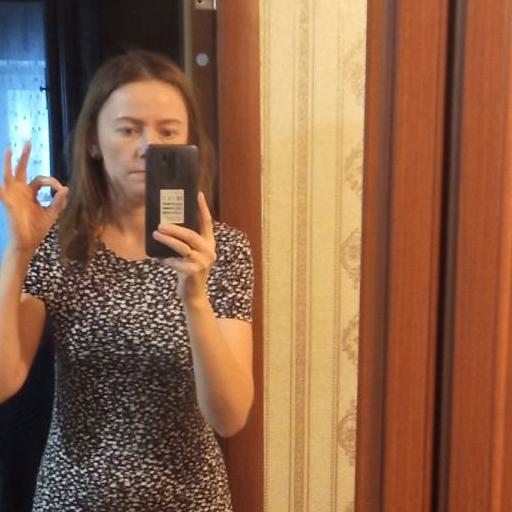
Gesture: no_gesture